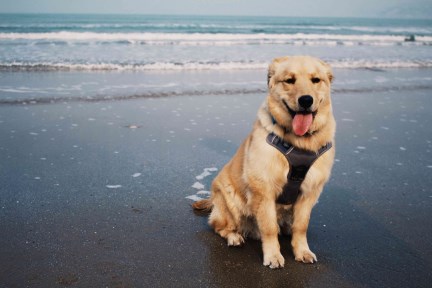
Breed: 5355-n000126-golden_retriever